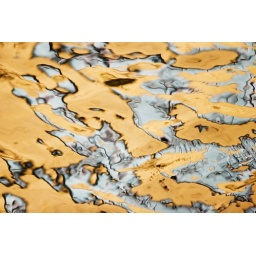
windows in a river